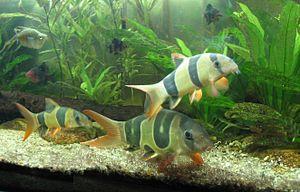
Chromobotia macracanthus, communément appelé botia, botia clown ou loche-clown, est une espèce de poissons téléostéens de la famille des Botiidae. C'est la seule espèce de son genre Chromobotia. On trouve cette espèce à l'état sauvage en Indonésie où elle est régulièrement consommée, mais elle est aussi élevée en grand aquarium.